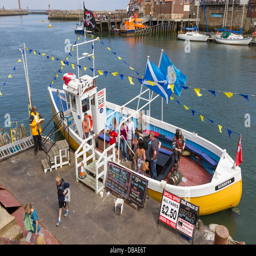
people boarding a boat trip